Bro's Before Ho's

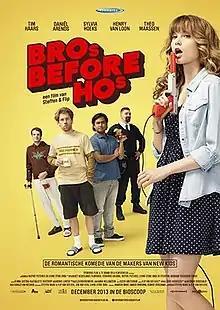
Theatrical release poster

Bro's Before Ho's is a 2013 Dutch romantic comedy film directed by Steffen Haars and Flip van der Kuil. The film music was scored by The Flexican and Sef.